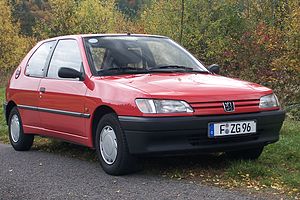
Peugeot 306
Peugeot 306 tredørs (1993−1997)
Peugeot 306 var en lille mellemklassebil bygget af Peugeot mellem starten af 1993 og midten af 2001.